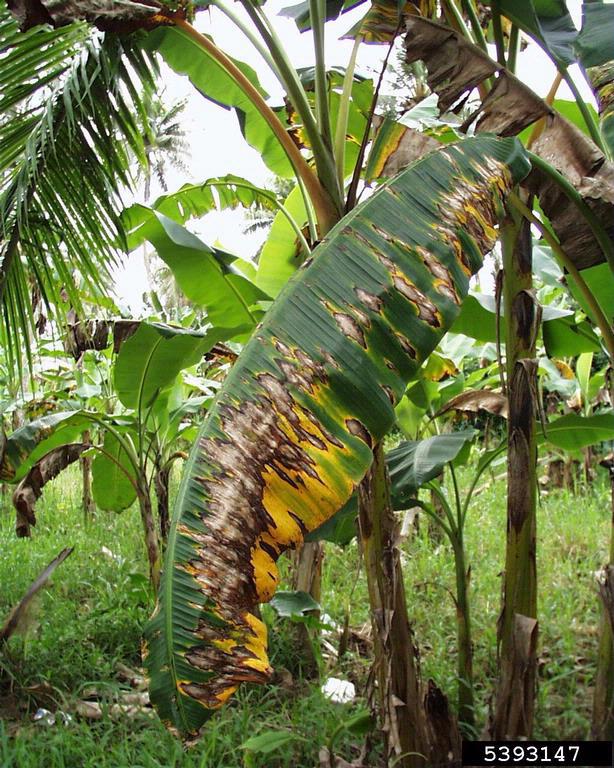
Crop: unknown
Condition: banana_banana_cordana_spot